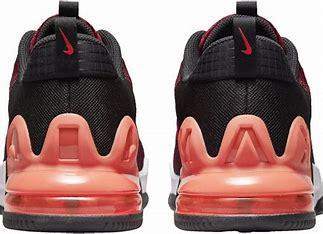
Brand: Nike
Model: Air Max Alpha 5